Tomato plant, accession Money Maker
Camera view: tilt-top (135 deg); turntable rotation: 180 degrees
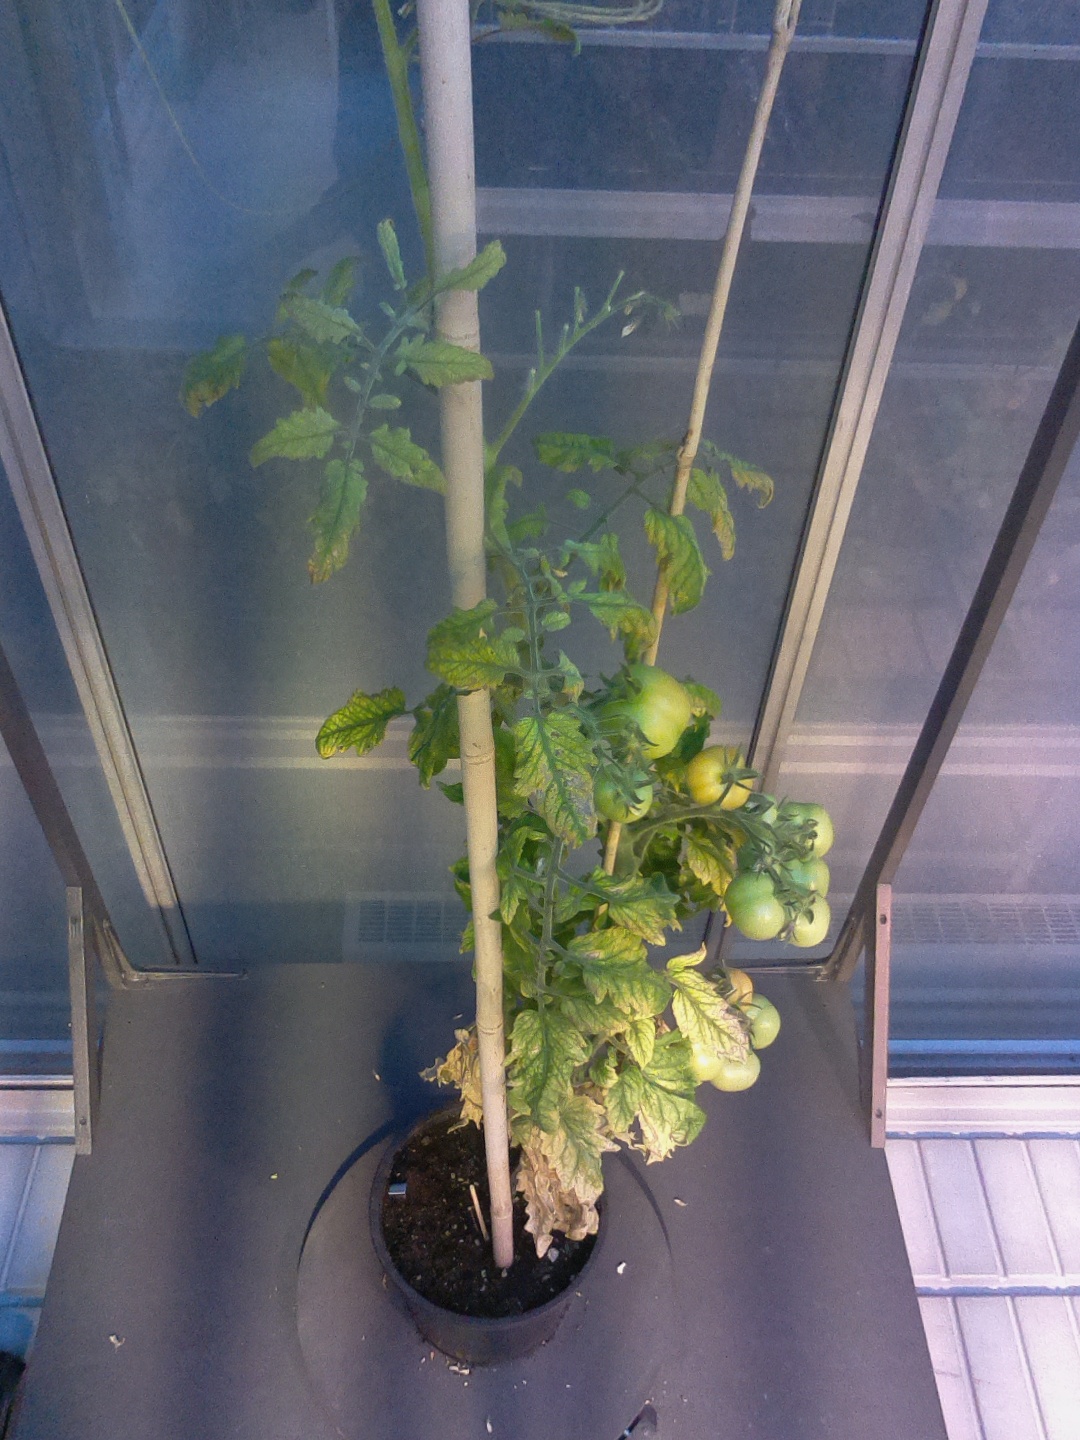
BBCH growth stage 80: fruits start showing typical ripe color (orange -> red)